2007 Macau Grand Prix

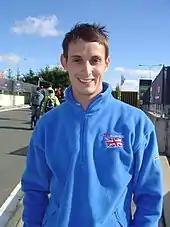
Oliver Jarvis led the majority of the race weekend to win both the qualifying race and the Grand Prix itself.

The qualifying race to set the grid order for the main race started on 17 November at 13:20 Macau Standard Time. The weather at the start of the qualifying race was dry and sunny with the air temperature and the track temperature . Kobayashi was unable to begin because he stalled in his grid slot. On the grid, pole position starter Jarvis made a quick getaway, but Asmer, despite initial concerns that he would lose clutch control, accelerated faster and took the lead driving into Mandarin Bend. Further back, separate crashes involving multiple cars prompted the safety car's deployment. Mortara had a slow getaway and collided with Buemi at Lisboa corner and Tsukakoshi was caught up in the melee. Tsukakoshi survived the impact and rejoined the race but Grosjean suffered a puncture, causing Senna to swerve in avoidance. Grosjean drove slowly to pit lane for a replacement wheel but fell a lap behind Asmer. The crash moved Bird up to fifth place, and Oshima to sixth, but Guerrieri's race was ended early when he also crashed. Cheong and Lei each went into the pit lane for debris removal and a replacement front wing.